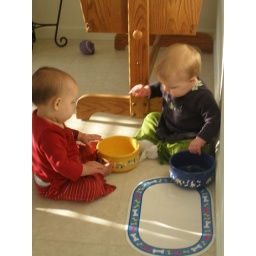
Girls playing in Atomic's water bowl 074